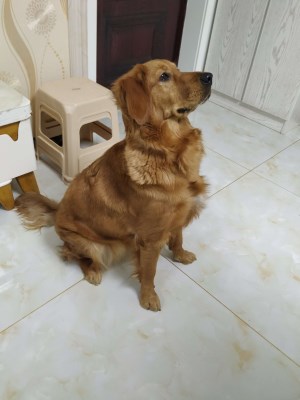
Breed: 5355-n000126-golden_retriever